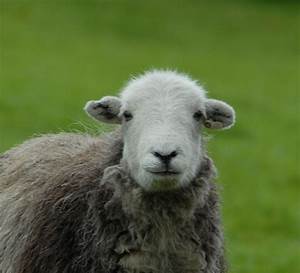
Label: sheep